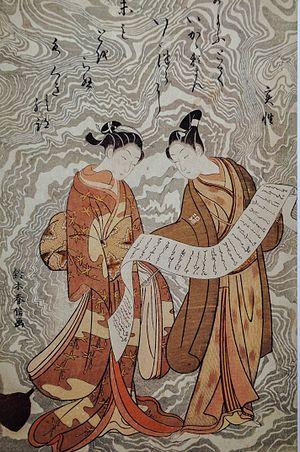
Kanzan et Jittoku sur fond marbré. Xylographie, 1765-1770. Estampe polychrome ou de brocard, 31,5 x 20 cm., calendrier (egoyomi), taille aiban: 31,5 x 20 cm., montrant une parodie (mitate) de Kanzan et Jittoku. Deux moines bouddhistes chinois, ermites et vagabonds
Les e-goyomi, ou egoyomi, sont des calendriers japonais sous forme d'estampes. Conçus à l'origine pour donner, sous une forme attractive, la liste des mois longs du complexe calendrier lunaire japonais, ils revêtirent peu à peu une fonction sociale et culturelle, par le recours aux mitate, références parodiques à la culture classique japonaise ou chinoise.
Suzuki Harunobu est un artiste d'estampes japonaises, un des plus célèbres créateurs d'estampes ukiyo-e en couleurs.
Une mitate est une forme de parodie, de métaphore, utilisée dans la culture japonaise traditionnelle. Elle peut, par exemple, évoquer en le transposant un conte, un épisode, une légende célèbres de la culture japonaise ou chinoise.
L'ukiyo-e est un mouvement artistique japonais de l'époque d'Edo comprenant non seulement une peinture populaire et narrative originale, mais aussi et surtout les estampes japonaises gravées sur bois.